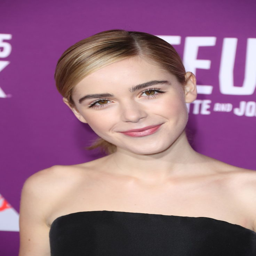
tv actor at the premiere .